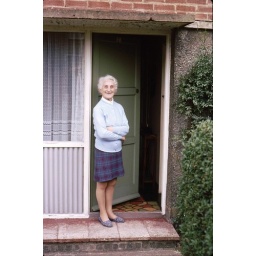
at door of her home in Benetts End Road HH